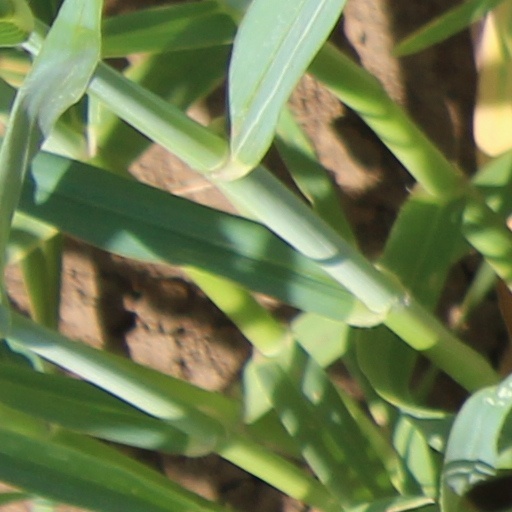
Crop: wheat